Neanderthal behavior

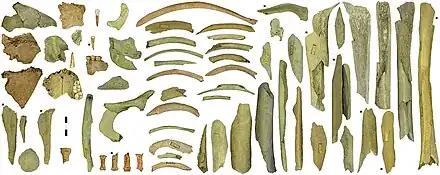
Butchered Neandertal remains from Goyet Caves (Belgium)

For meat, Neanderthals appear to have fed predominantly on hoofed mammals. They primarily consumed red deer and reindeer, as these two were the most abundant game; but they also ate other Pleistocene megafauna such as chamois, ibex, wild boar, steppe wisent, aurochs, Irish elk, woolly mammoth, straight-tusked elephant, woolly rhinoceros, Merck's rhinoceros the narrow-nosed rhinoceros, wild horse, and so on. There is evidence of directed cave and brown bear hunting both in and out of hibernation, as well as butchering. Analysis of Neanderthal bone collagen from Vindija Cave, Croatia, shows nearly all of their protein needs derived from animal meat.